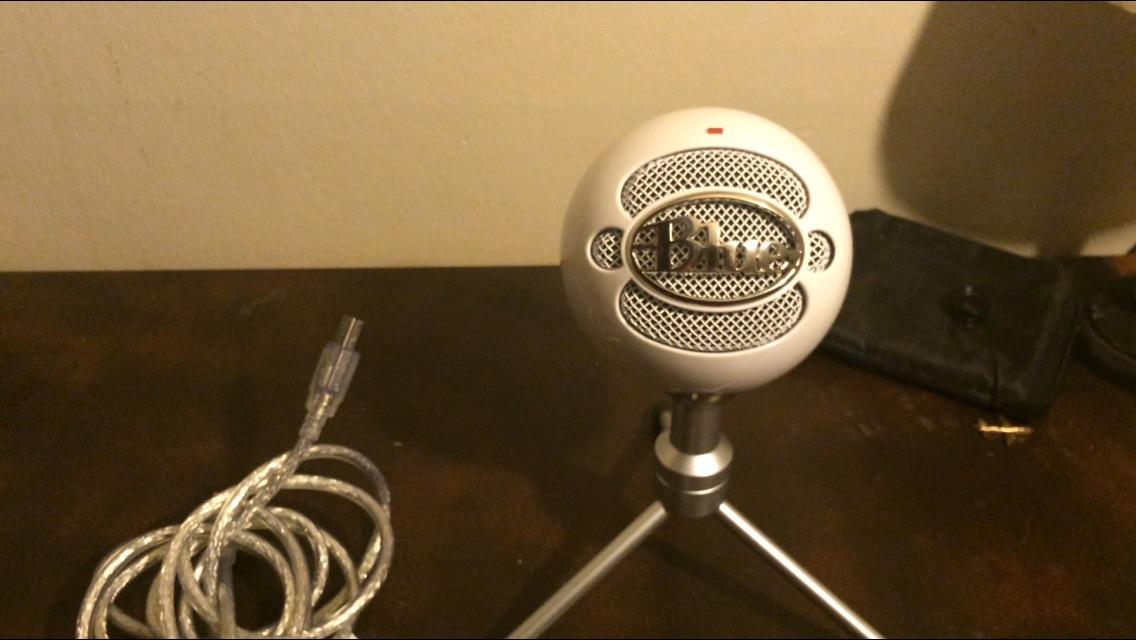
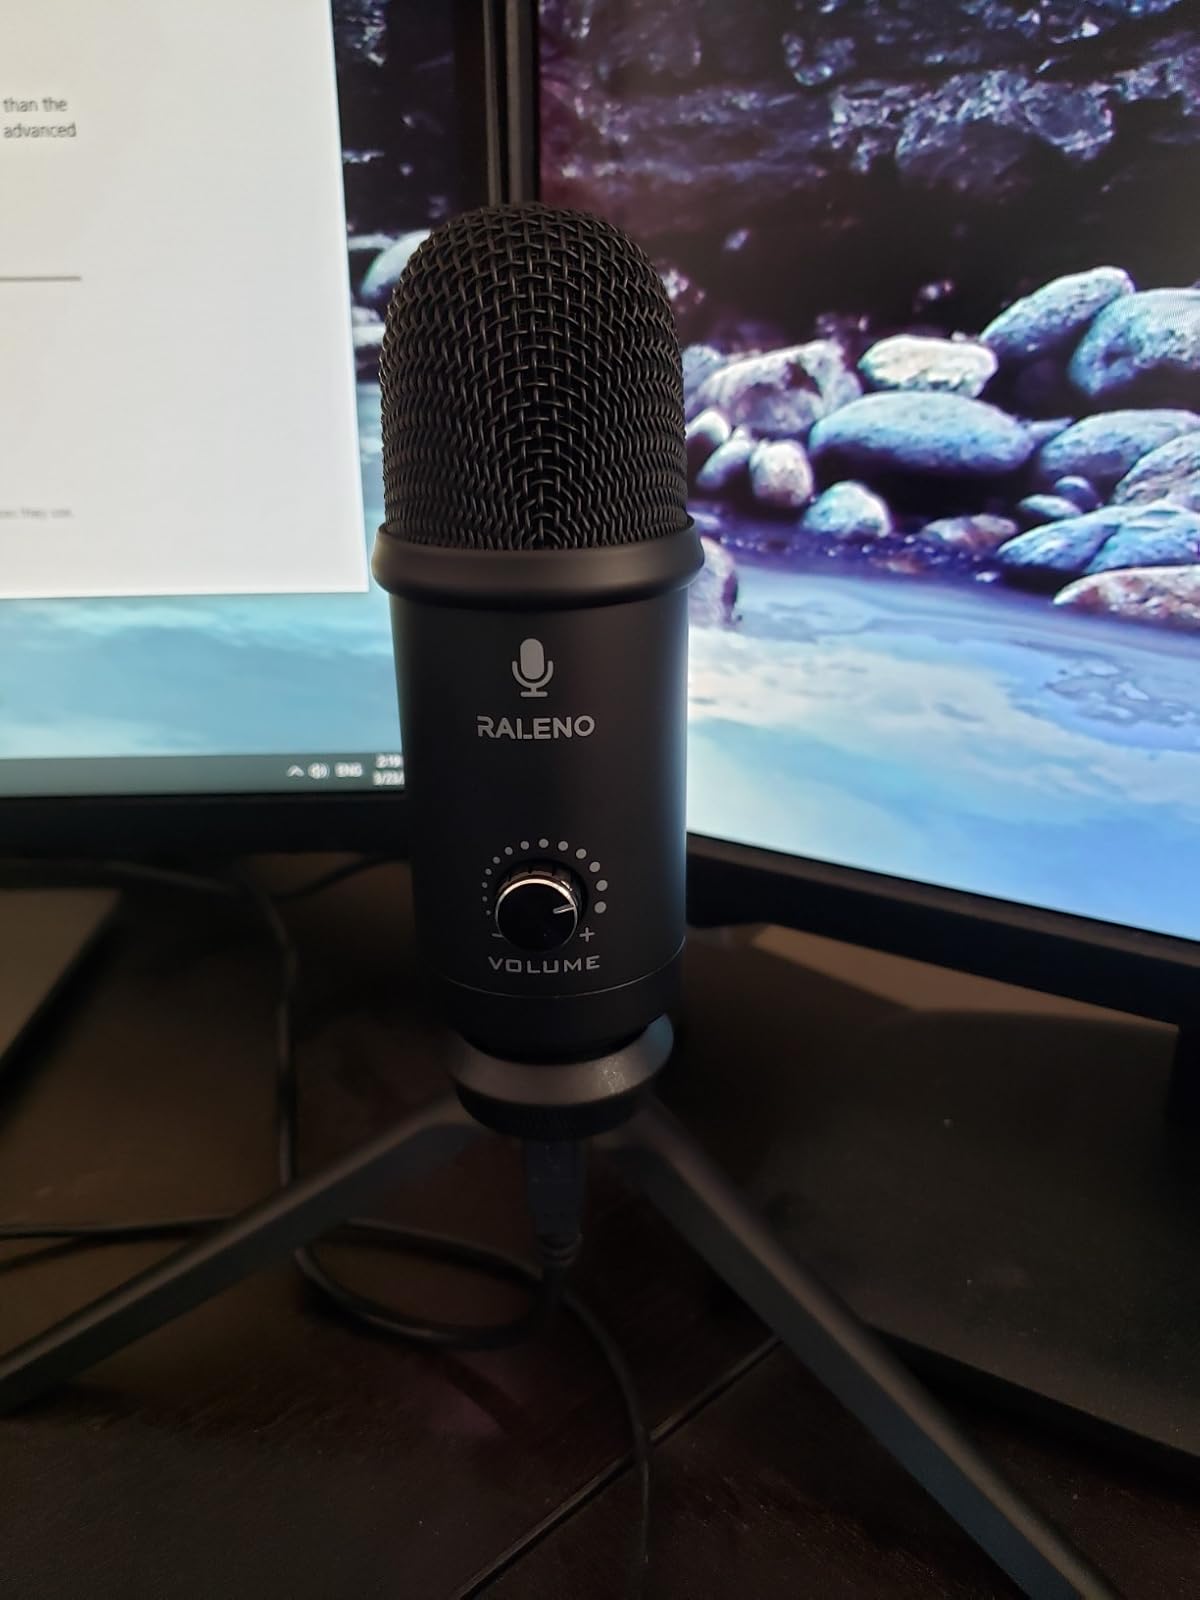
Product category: microphone
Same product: no